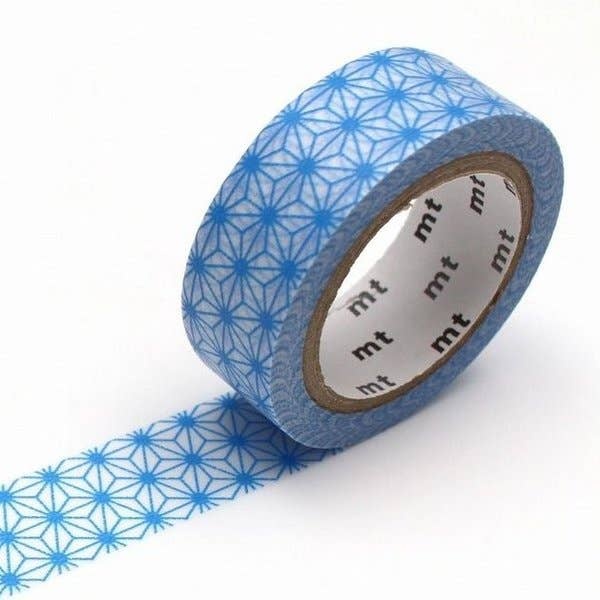
Asanoha Tsuyukusa Washi
Mt is the original washi masking tape, made in Japan by kamoi kakoshi. Mt is colourful tape which is easy to tear by hand and reposition on nearly any surface. Write on it, layer it, and use it on paper, gifts, objects or the wall (mt won't damage paint - why not make a tape collage?) mt washi masking tape is now sold throughout the world in hundreds of colours and patterns. Enjoy mt as a part of your daily life, adding a little colour everywhere. All tapes are 15mm x 7m (0.6"X23')
Brand: mt masking tape (Sweet Bella)
Category: Arts & Entertainment > Hobbies & Creative Arts > Arts & Crafts > Art & Crafting Materials > Crafting Adhesives & Magnets > Decorative Tape